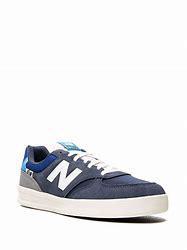
Brand: New
Model: Balance New Balance 300 Series